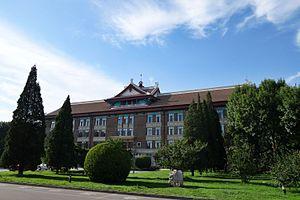
Tianjin, ou Tientsin, est une municipalité autonome du nord-est de la République populaire de Chine. Avec une agglomération de plus de quinze millions d'habitants en 2014, il s'agit de la quatrième ville de Chine en nombre d'habitants, après Shanghai, Pékin et Canton. Tianjin est également l'une des quatre municipalités du pays qui sont directement gouvernées par le pouvoir central. Elle fait partie de la région Jing-Jin-Ji.